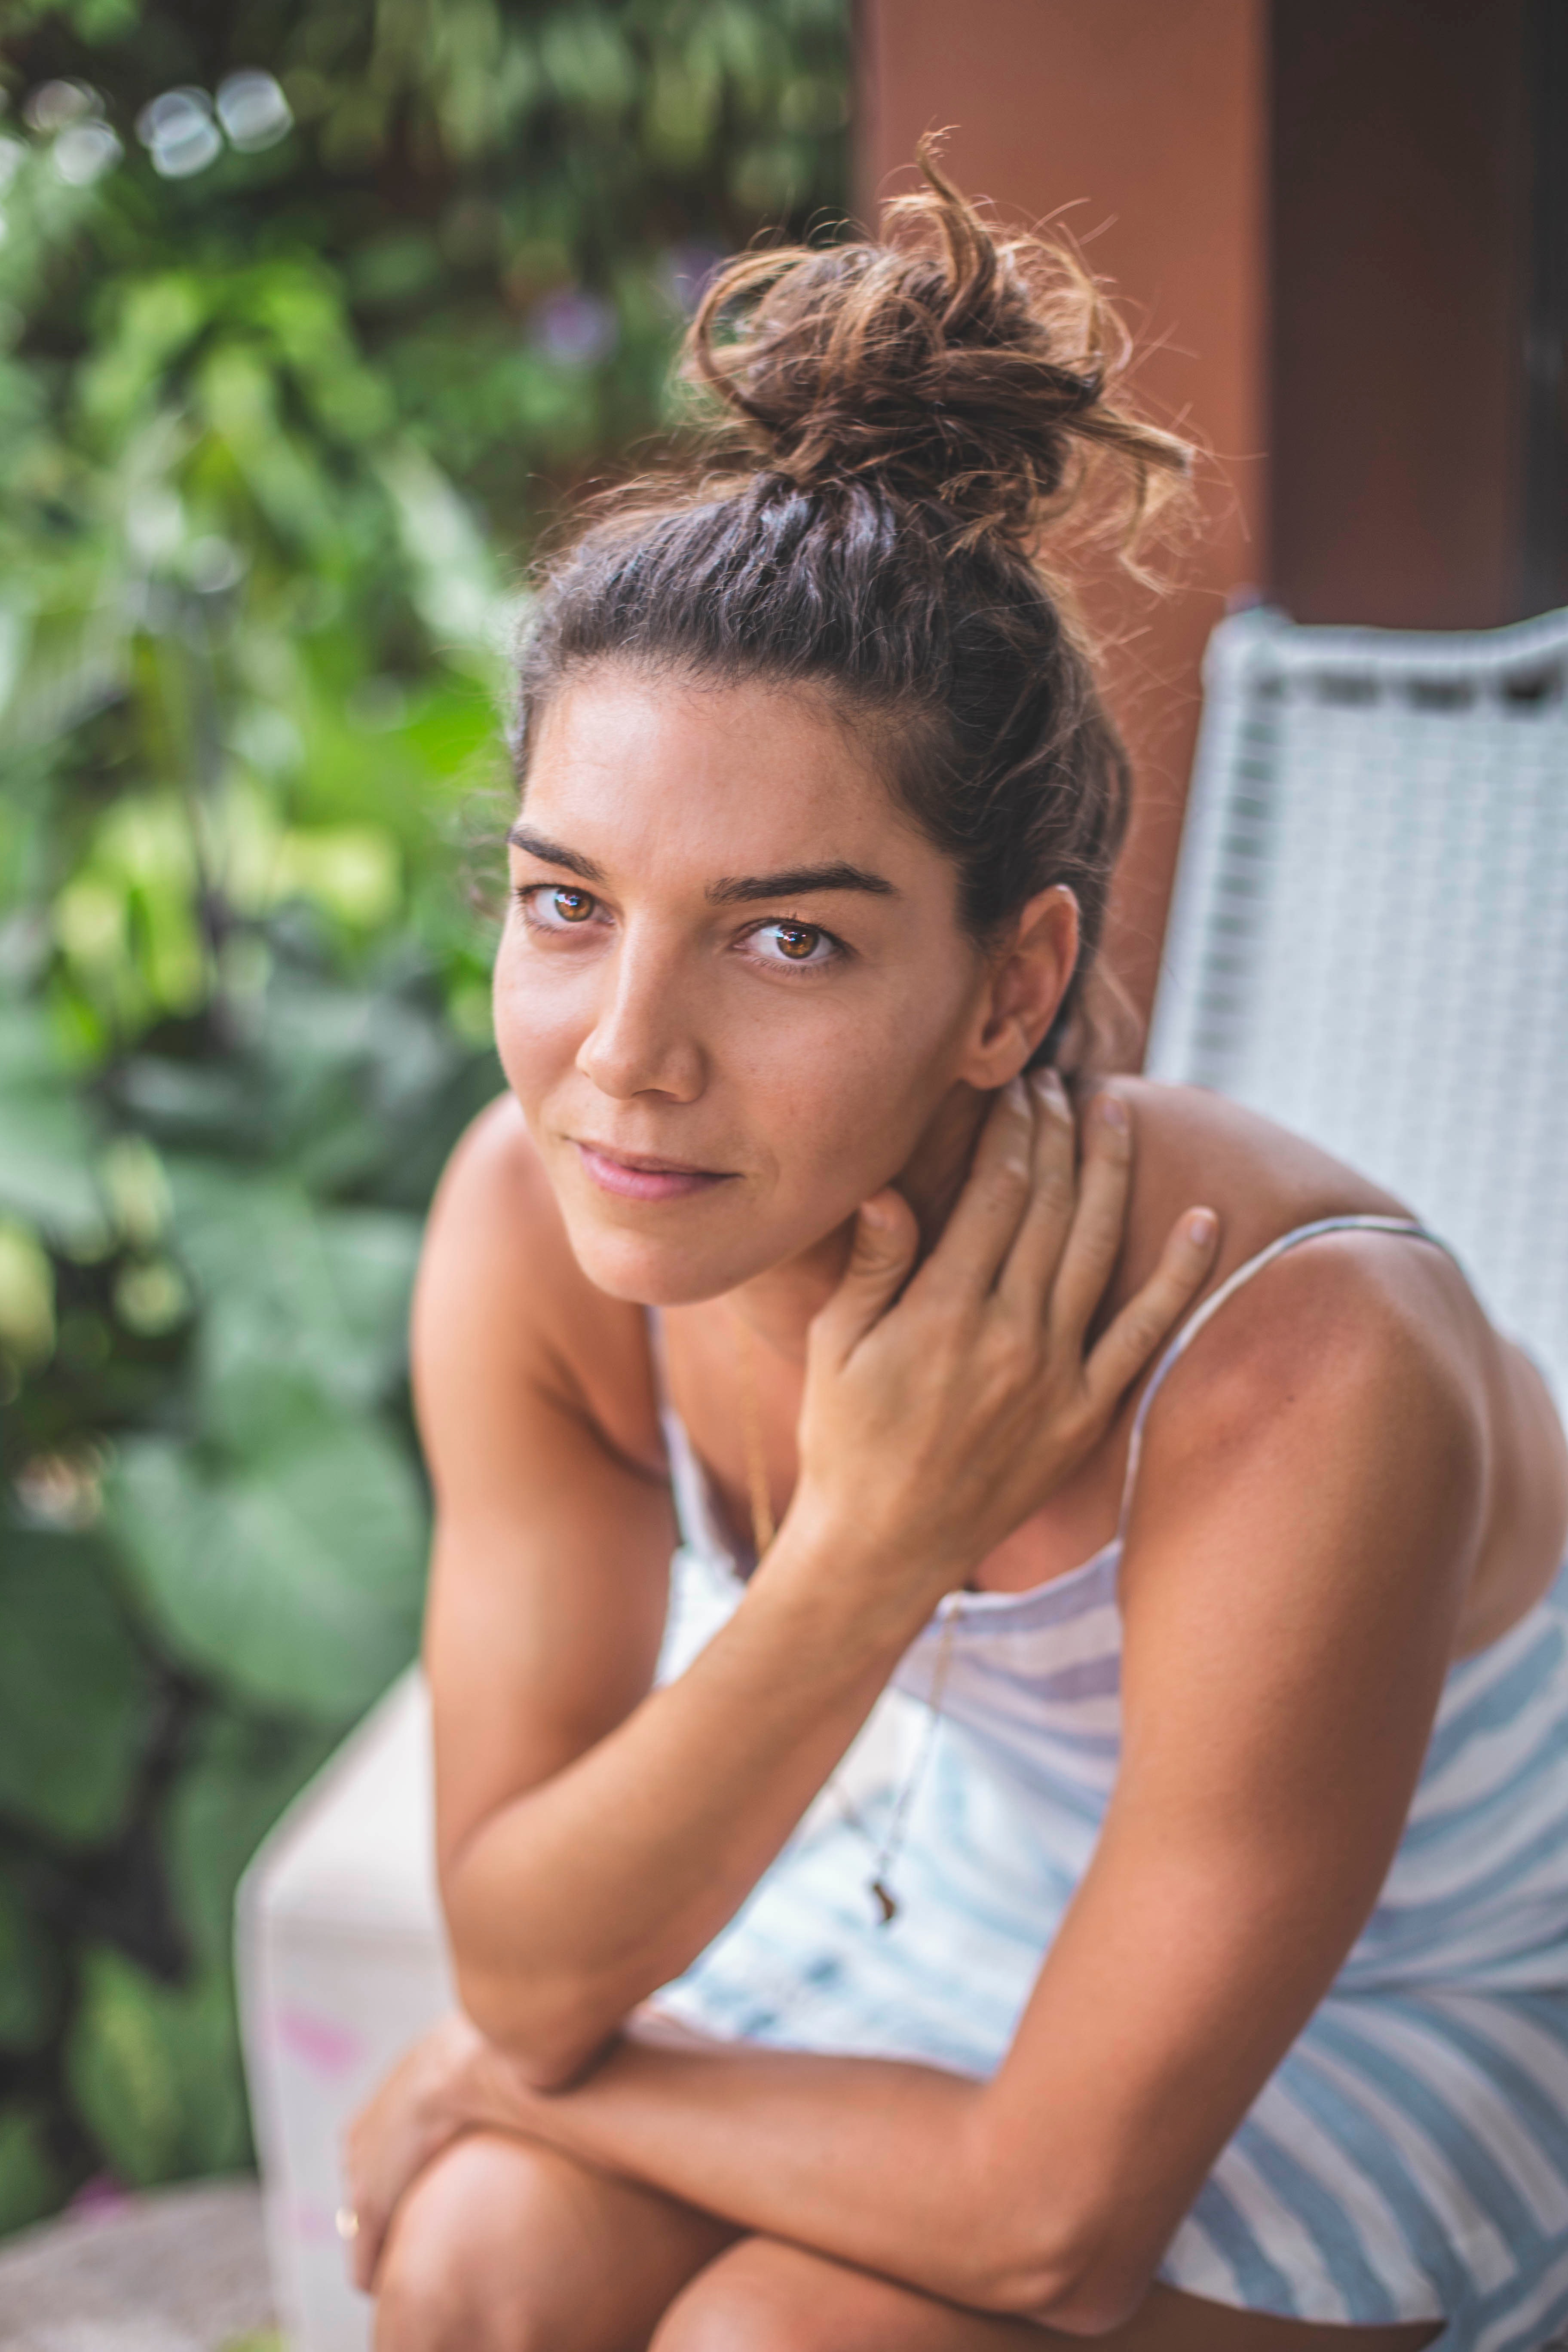
hair, face, skin, beauty, hairstyle, lady, chin, sitting, shoulder, forehead, photo shoot, blond, summer, model, eye, arm, lip, photography, brown hair, long hair, leg, vacation, hand, muscle, smile, sunlight, neck, black hair, happy